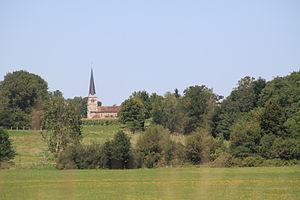
Torpes est une commune française située dans le département de Saône-et-Loire en région Bourgogne-Franche-Comté.